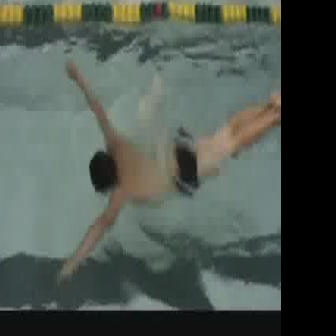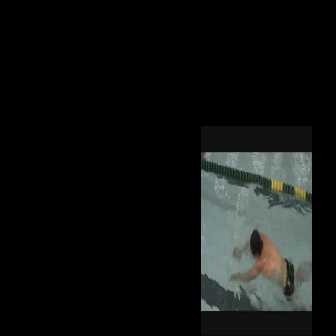
  Please identify the target specified by the bounding box [57,61,279,284] in the first image and locate it in the second image. Return the coordinates in [x_min,y_min,x_max,y_max] format.
Answer: [229,227,311,310]